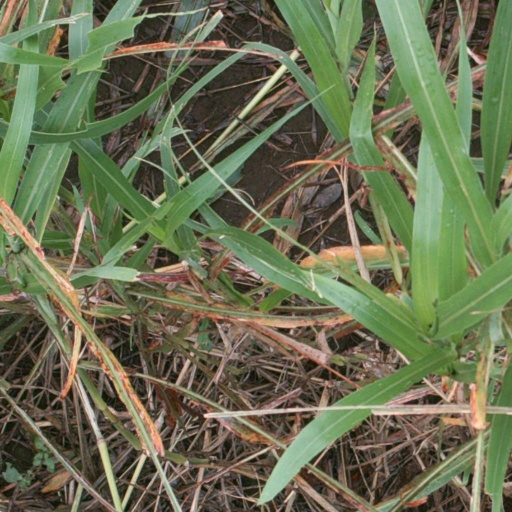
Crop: sorghum